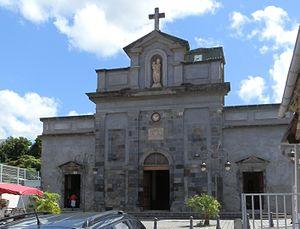
Église Notre-Dame-du-Mont-Carmel, Allée du Mont-Carmel (Inscrit, 2006) This building is indexed in the Base Mérimée, a database of architectural heritage maintained by the French Ministry of Culture,
L'église Notre-Dame-du-Mont-Carmel est une église catholique située à Basse-Terre, en Guadeloupe.
Cet article recense les monuments historiques de la Guadeloupe, en France.